Fort Marshall

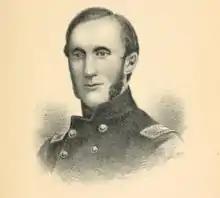
The fort was named for deceased Col. Thomas H. Marshall of the 7th Maine Volunteer Infantry Regiment

After hostilities broke out between the United States and the Confederacy in 1861, Lt. Col. Henry Brewerton of the Union Army was charged in August of that year with strengthening the defenses of Baltimore. The extant Fort McHenry and Fort Carroll were found to be dilapidated and inadequate to the city's protection. Brewerton launched a refurbishment of these fortifications, and established many new forts, such as Forts Federal Hill and Worthington. Lines of elaborate barricades on every approach to the city, and homes fortified for the occupancy of riflemen and sharpshooters demonstrated the military's commitment to holding the city at all costs, or at least denying it to the Confederates. The number of Union installations in the city was such that the army had "transformed Baltimore into something just short of a military base."